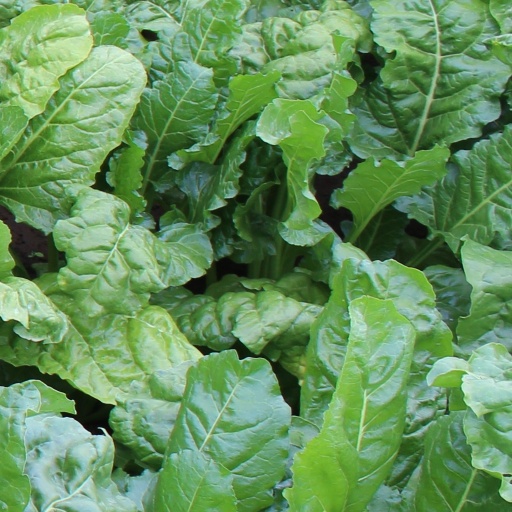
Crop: sugar beet